Sarasota Herald Building

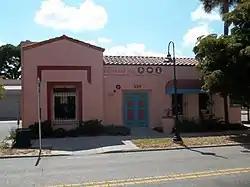

The Sarasota Herald Building is a historic structure located at 539 South Orange Avenue in Sarasota, Florida. The building served as the headquarters for "Sarasota Herald-Tribune" from 1925 to 1969.